Goblin (band)

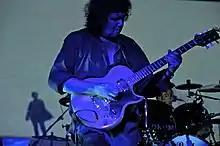
Performing at the Supersonic Festival, 2009

Goblin (also Goblin Legacy, Back to the Goblin, New Goblin, Goblin Rebirth, the Goblin Keys, the Goblins and Claudio Simonetti's Goblin) is an Italian progressive rock band known for their film scores. They frequently collaborate with Dario Argento, most notably creating the scores for "Profondo Rosso" in 1975 and "Suspiria" in 1977. Because their collaborator Dario Argento specializes in creating horror, suspense and slasher/giallo genre movies, scores made by Goblin in these movies often had eerie and ominous tones. CD re-releases of their scores have performed well, especially in Germany and Japan. Goblin returned with a series of live concerts in Europe in 2009 and in North America in 2013.